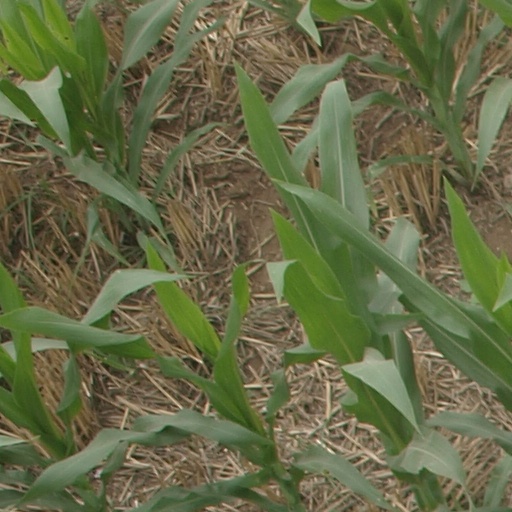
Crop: maize; corn